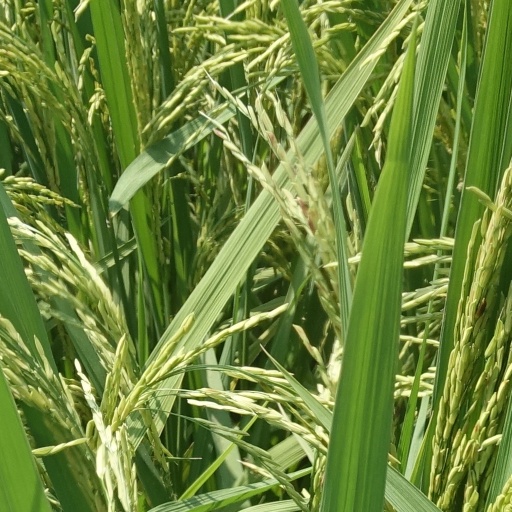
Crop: rice